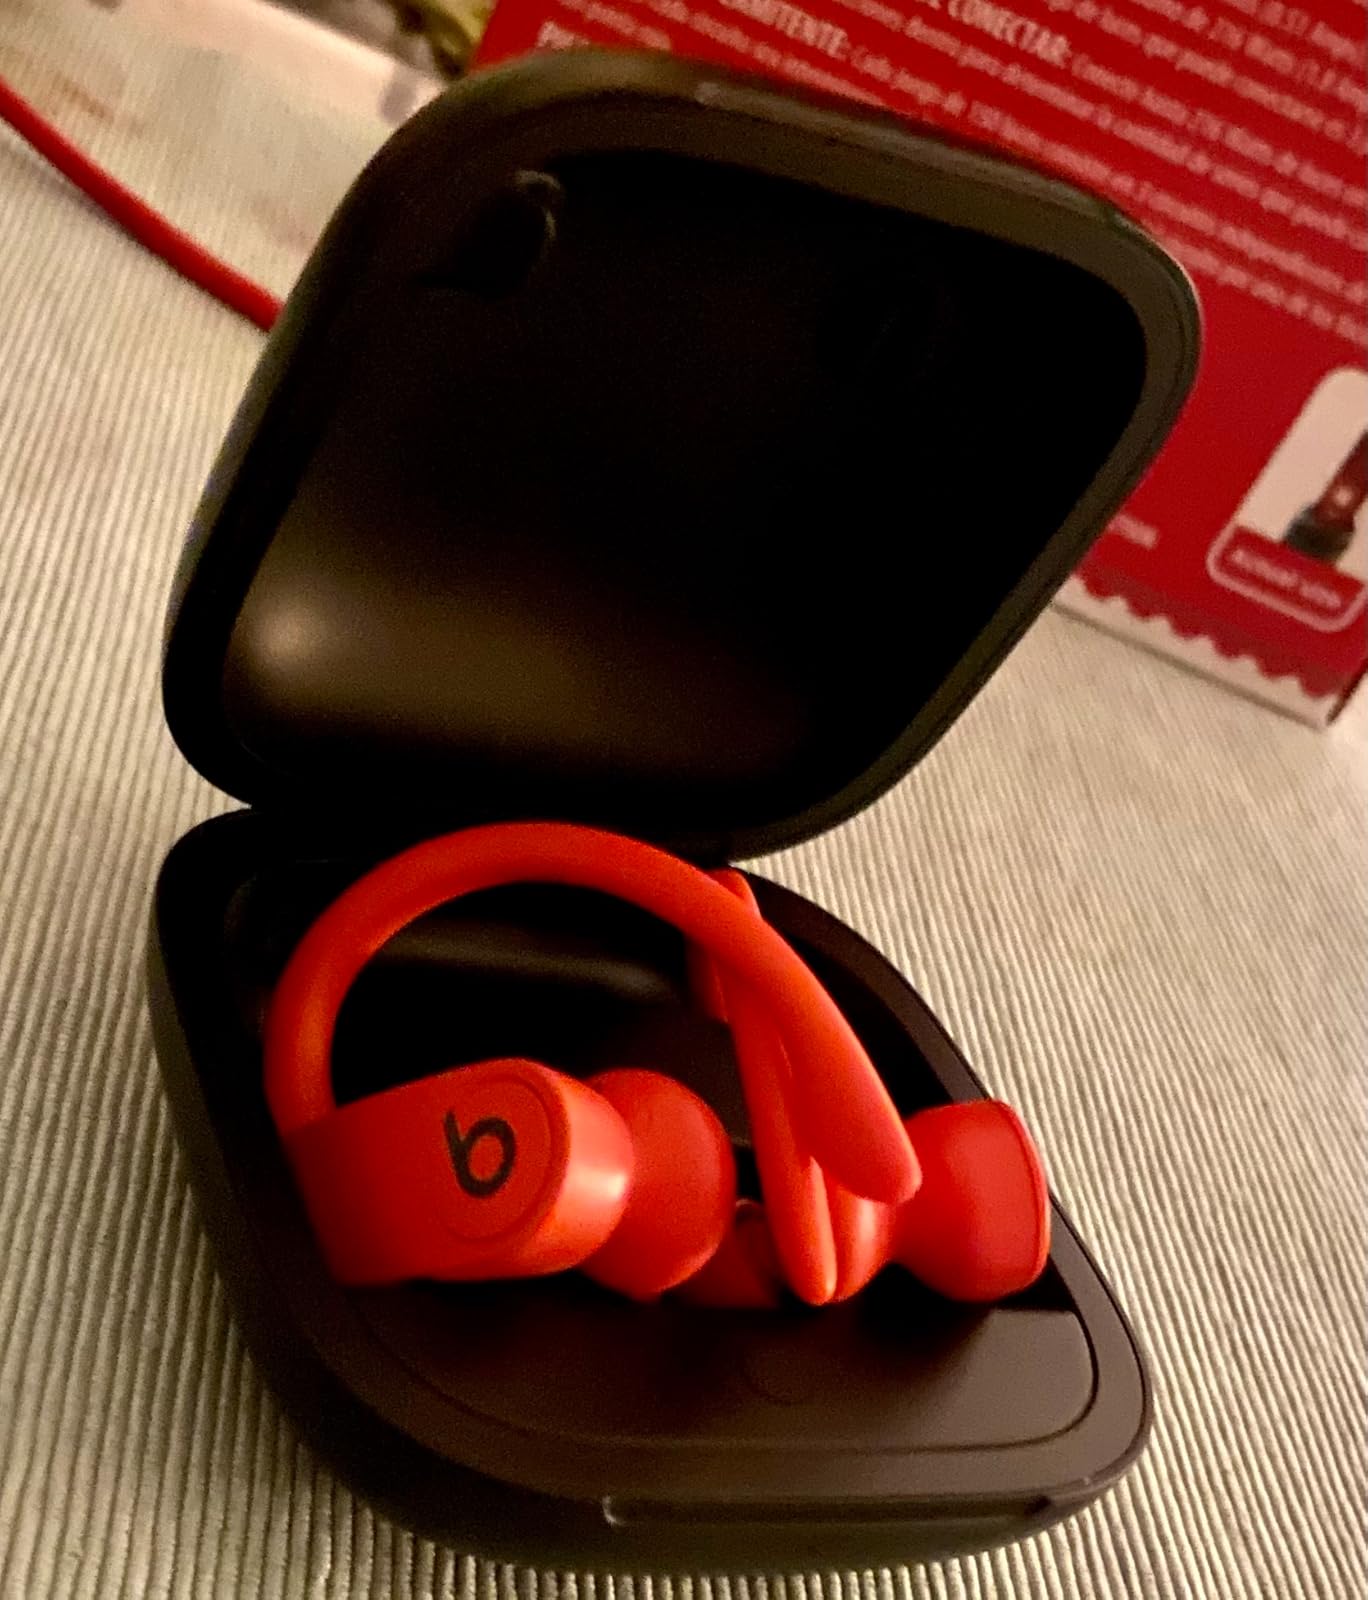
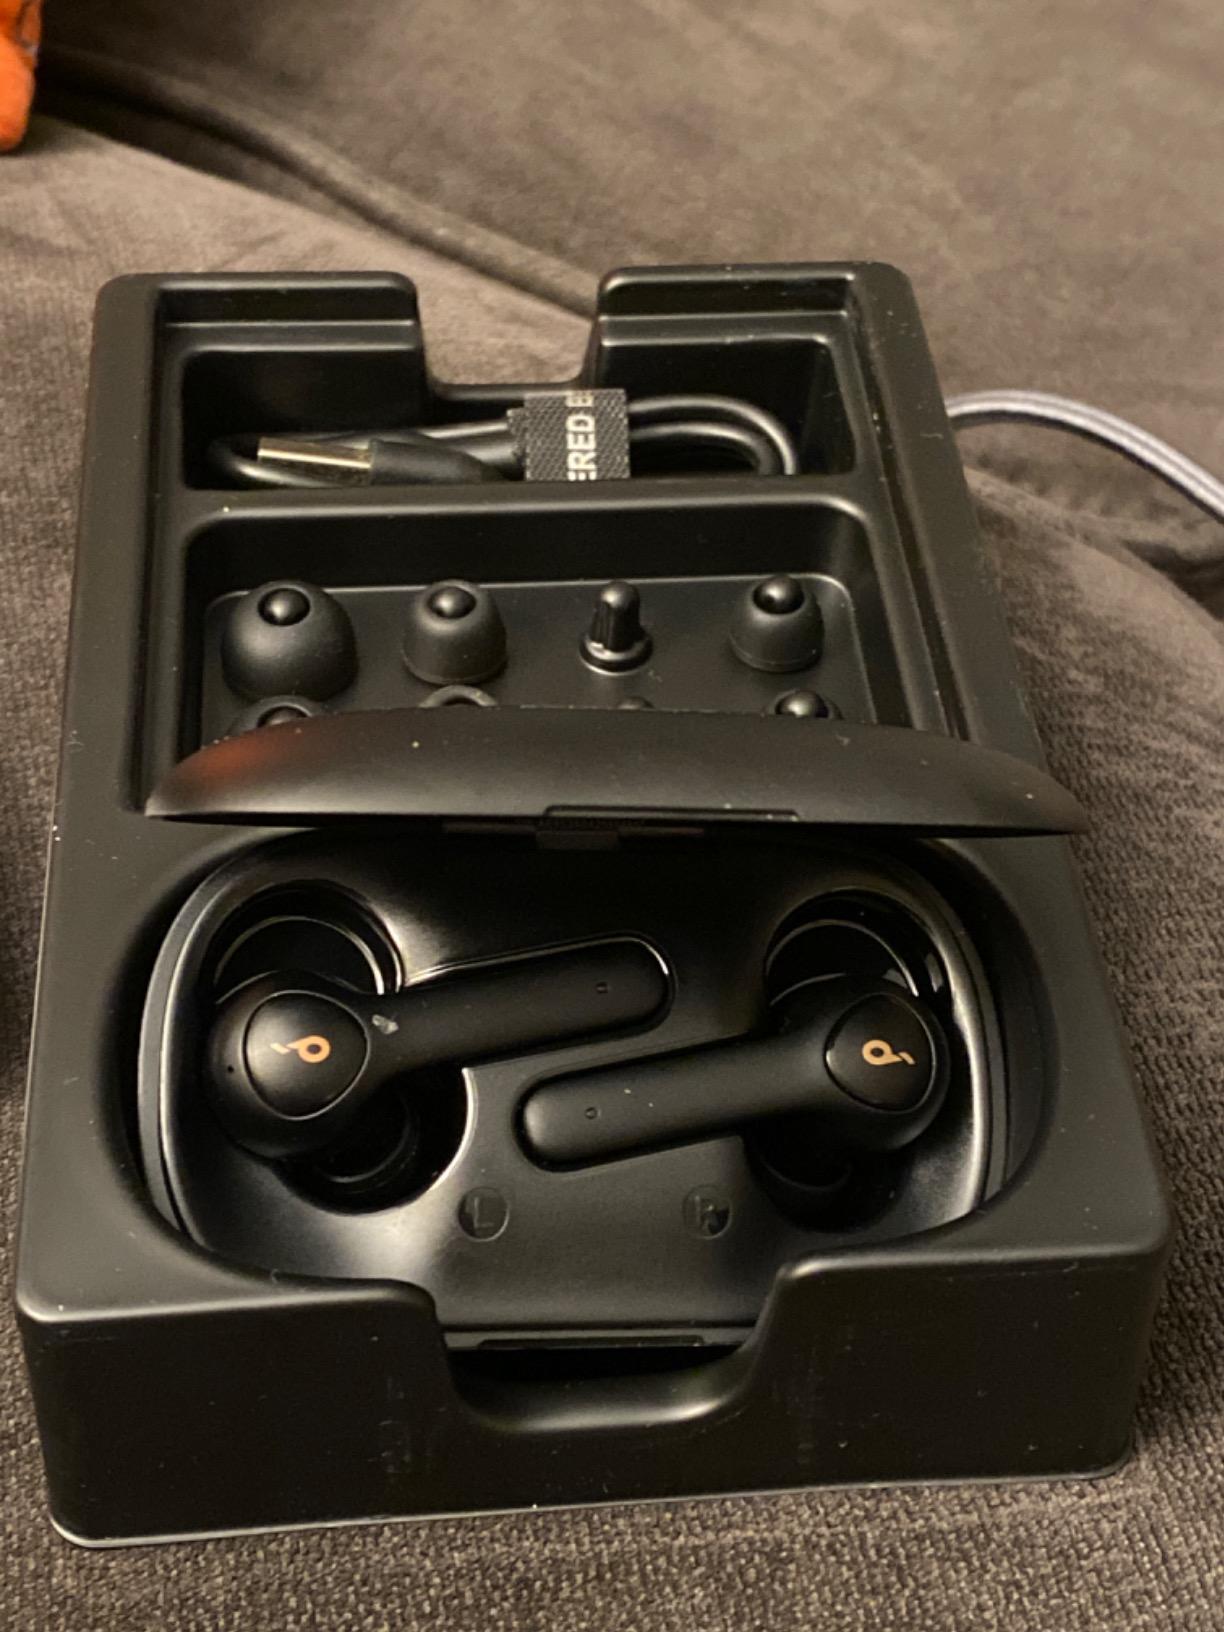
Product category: earbuds
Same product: no